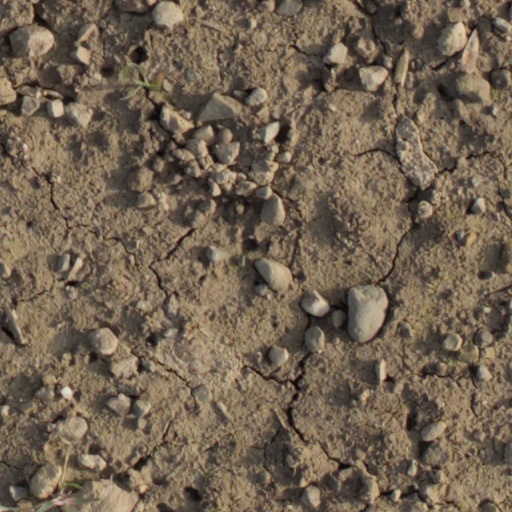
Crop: wheat